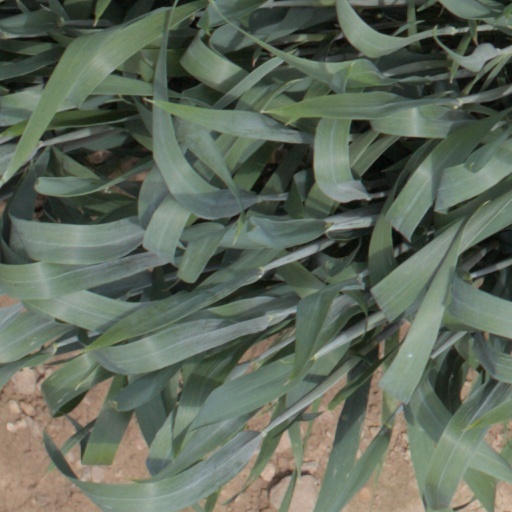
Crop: wheat